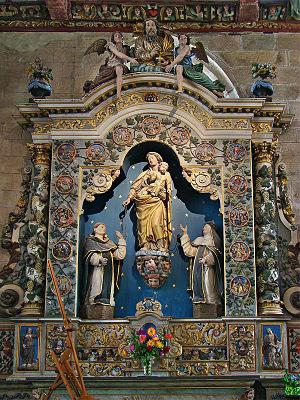
Église Saint-Germain, Pleyben, Finistère, Bretagne, France. Retable du Rosaire (1696), œuvre du maître sculpteur Jean Cevaër et du maître menuisier Jean le Senven, tous deux de Pleyben.
L’enclos paroissial de Pleyben est un enclos paroissial situé dans la commune de Pleyben dans le Finistère autour de l'église Saint-Germain. L'église a été classée sur la liste des monuments historiques de 1846, le calvaire a été classé par liste en 1875 et l'ossuaire a été classé par arrêté du 21 décembre 1914.